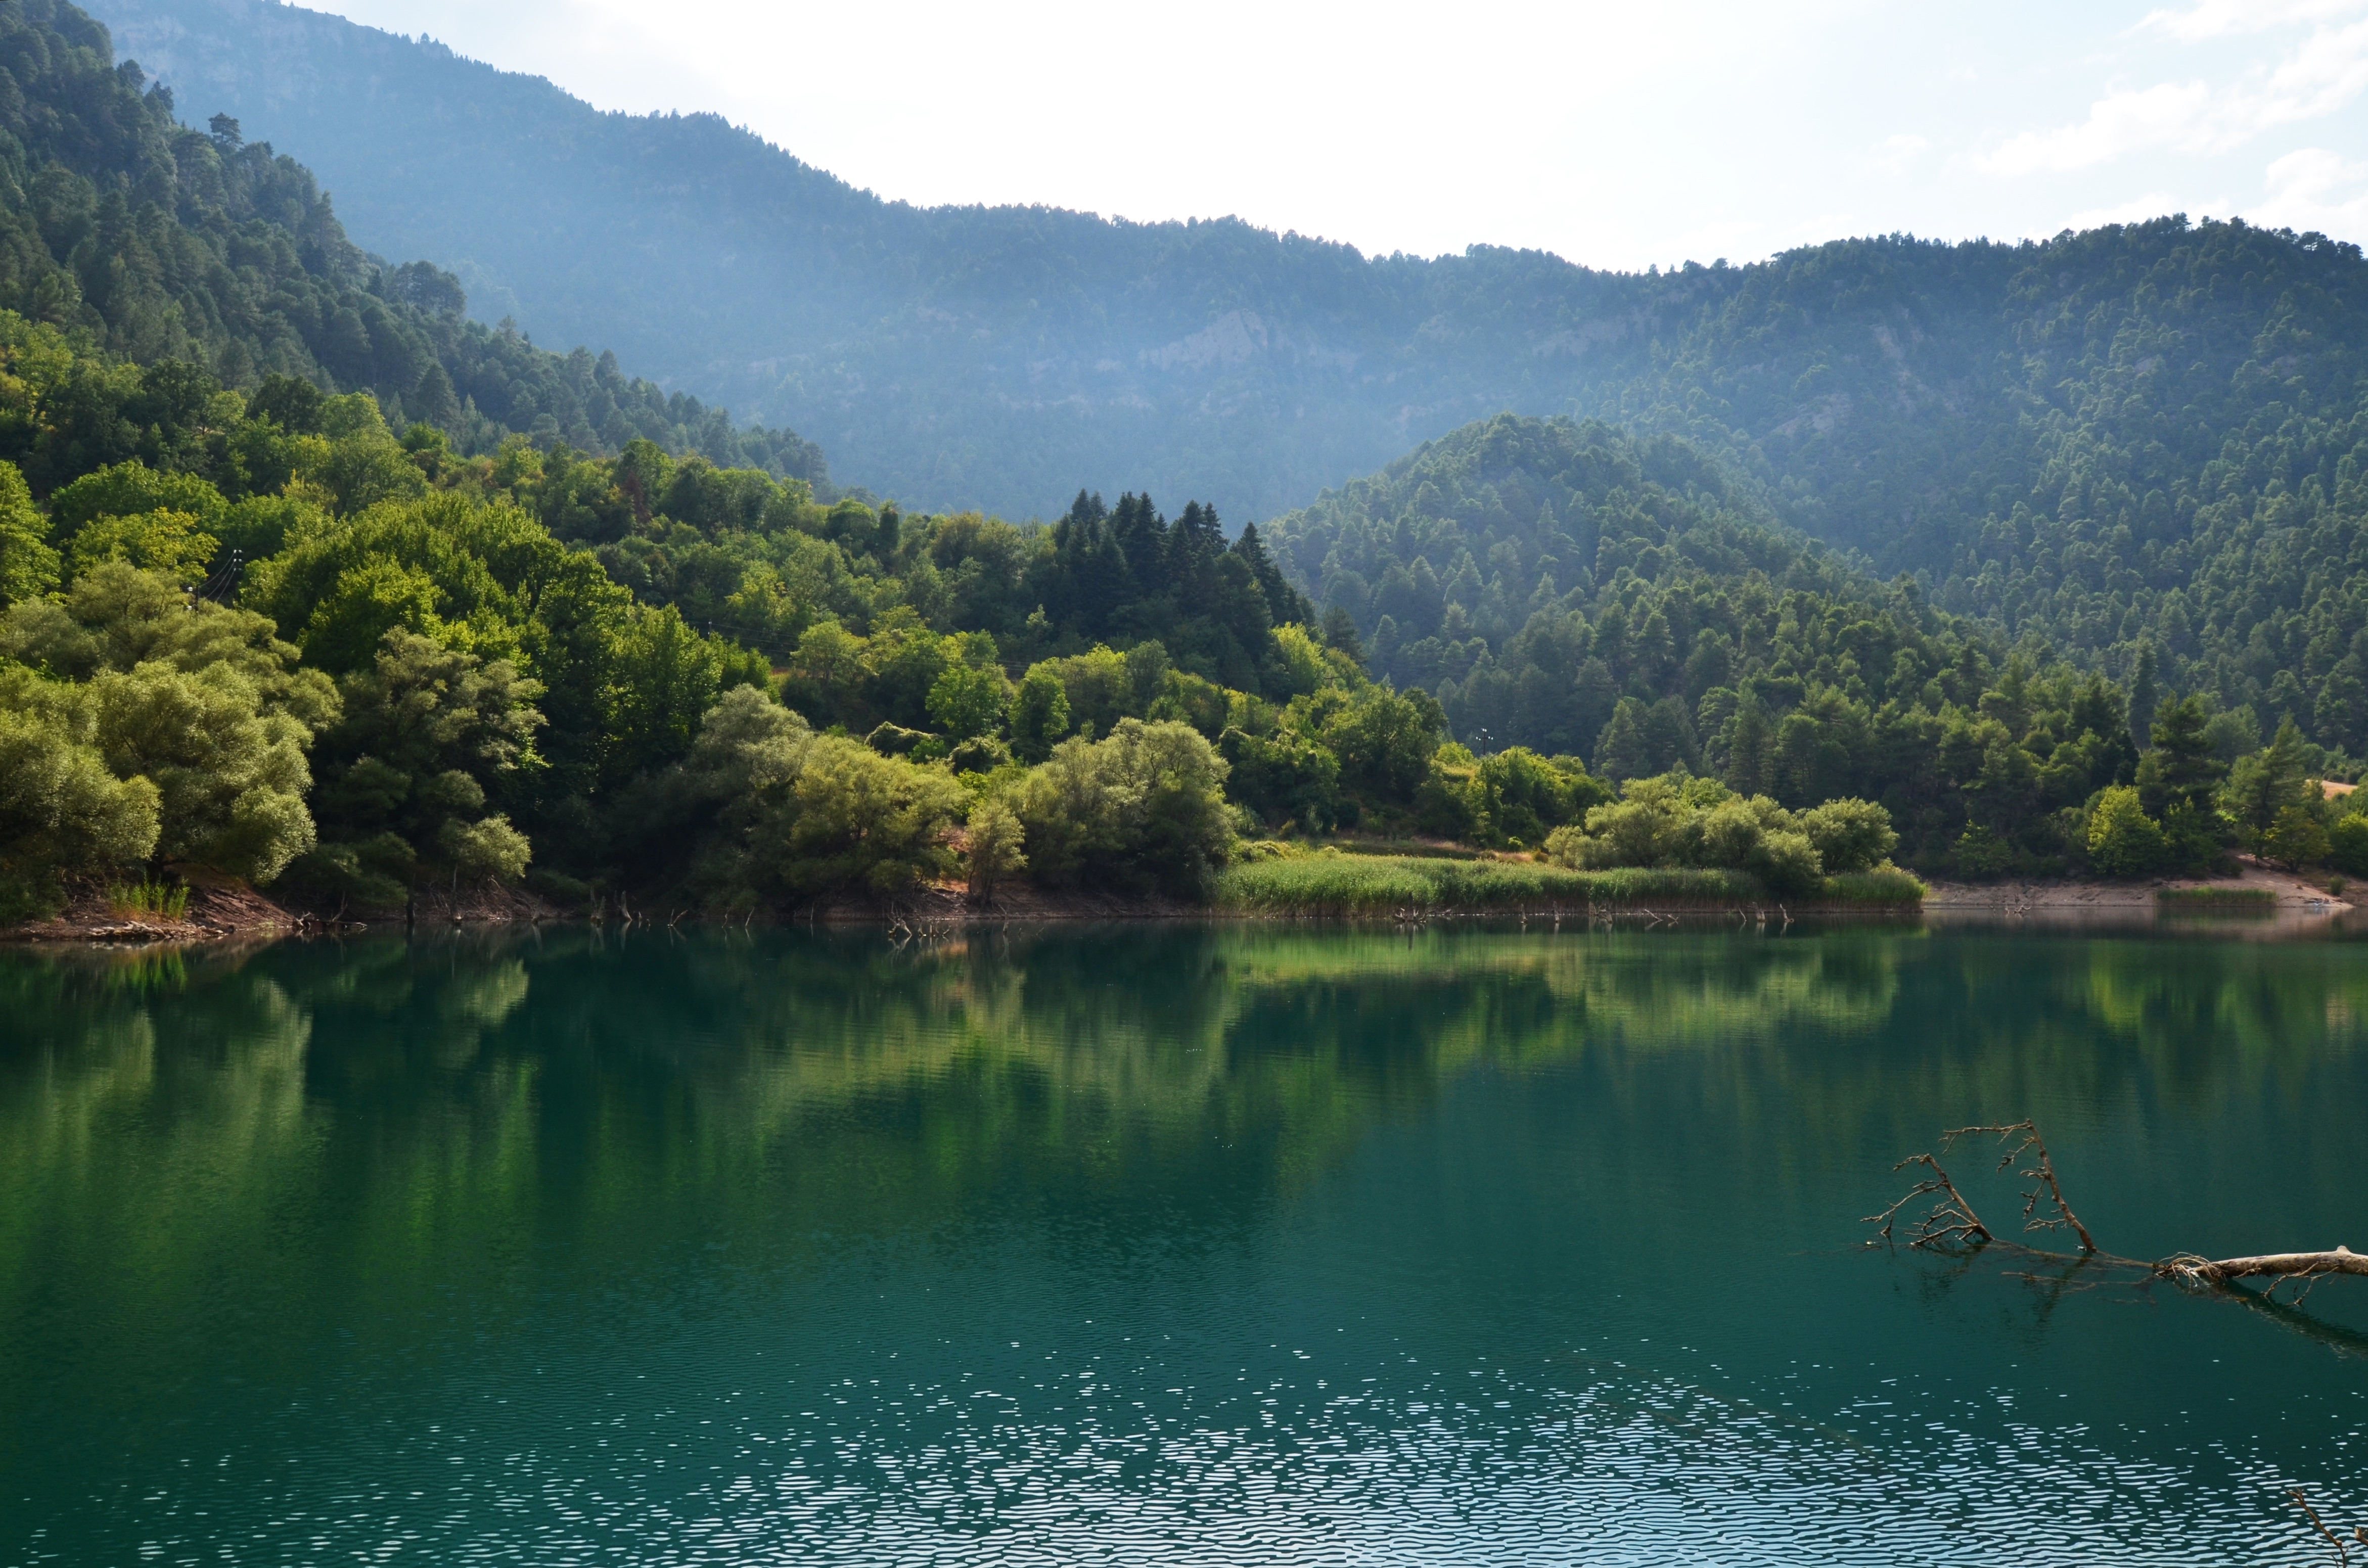
landscape, tree, water, nature, forest, wilderness, mountain, lake, river, valley, mountain range, pond, reflection, reservoir, body of water, loch, atmospheric phenomenon, mountainous landforms